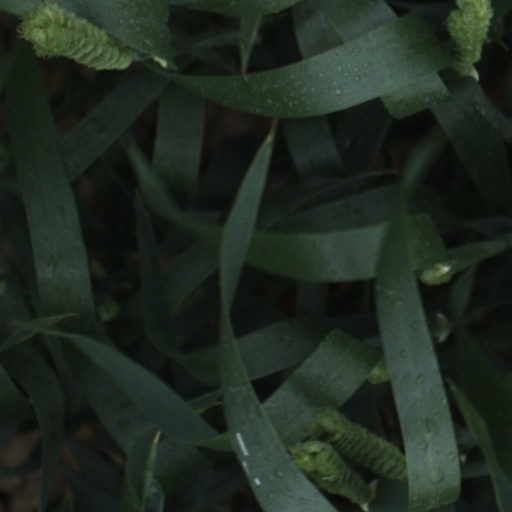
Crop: wheat